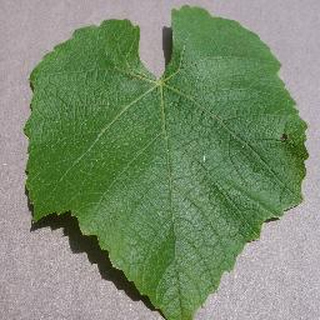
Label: healthy_grape